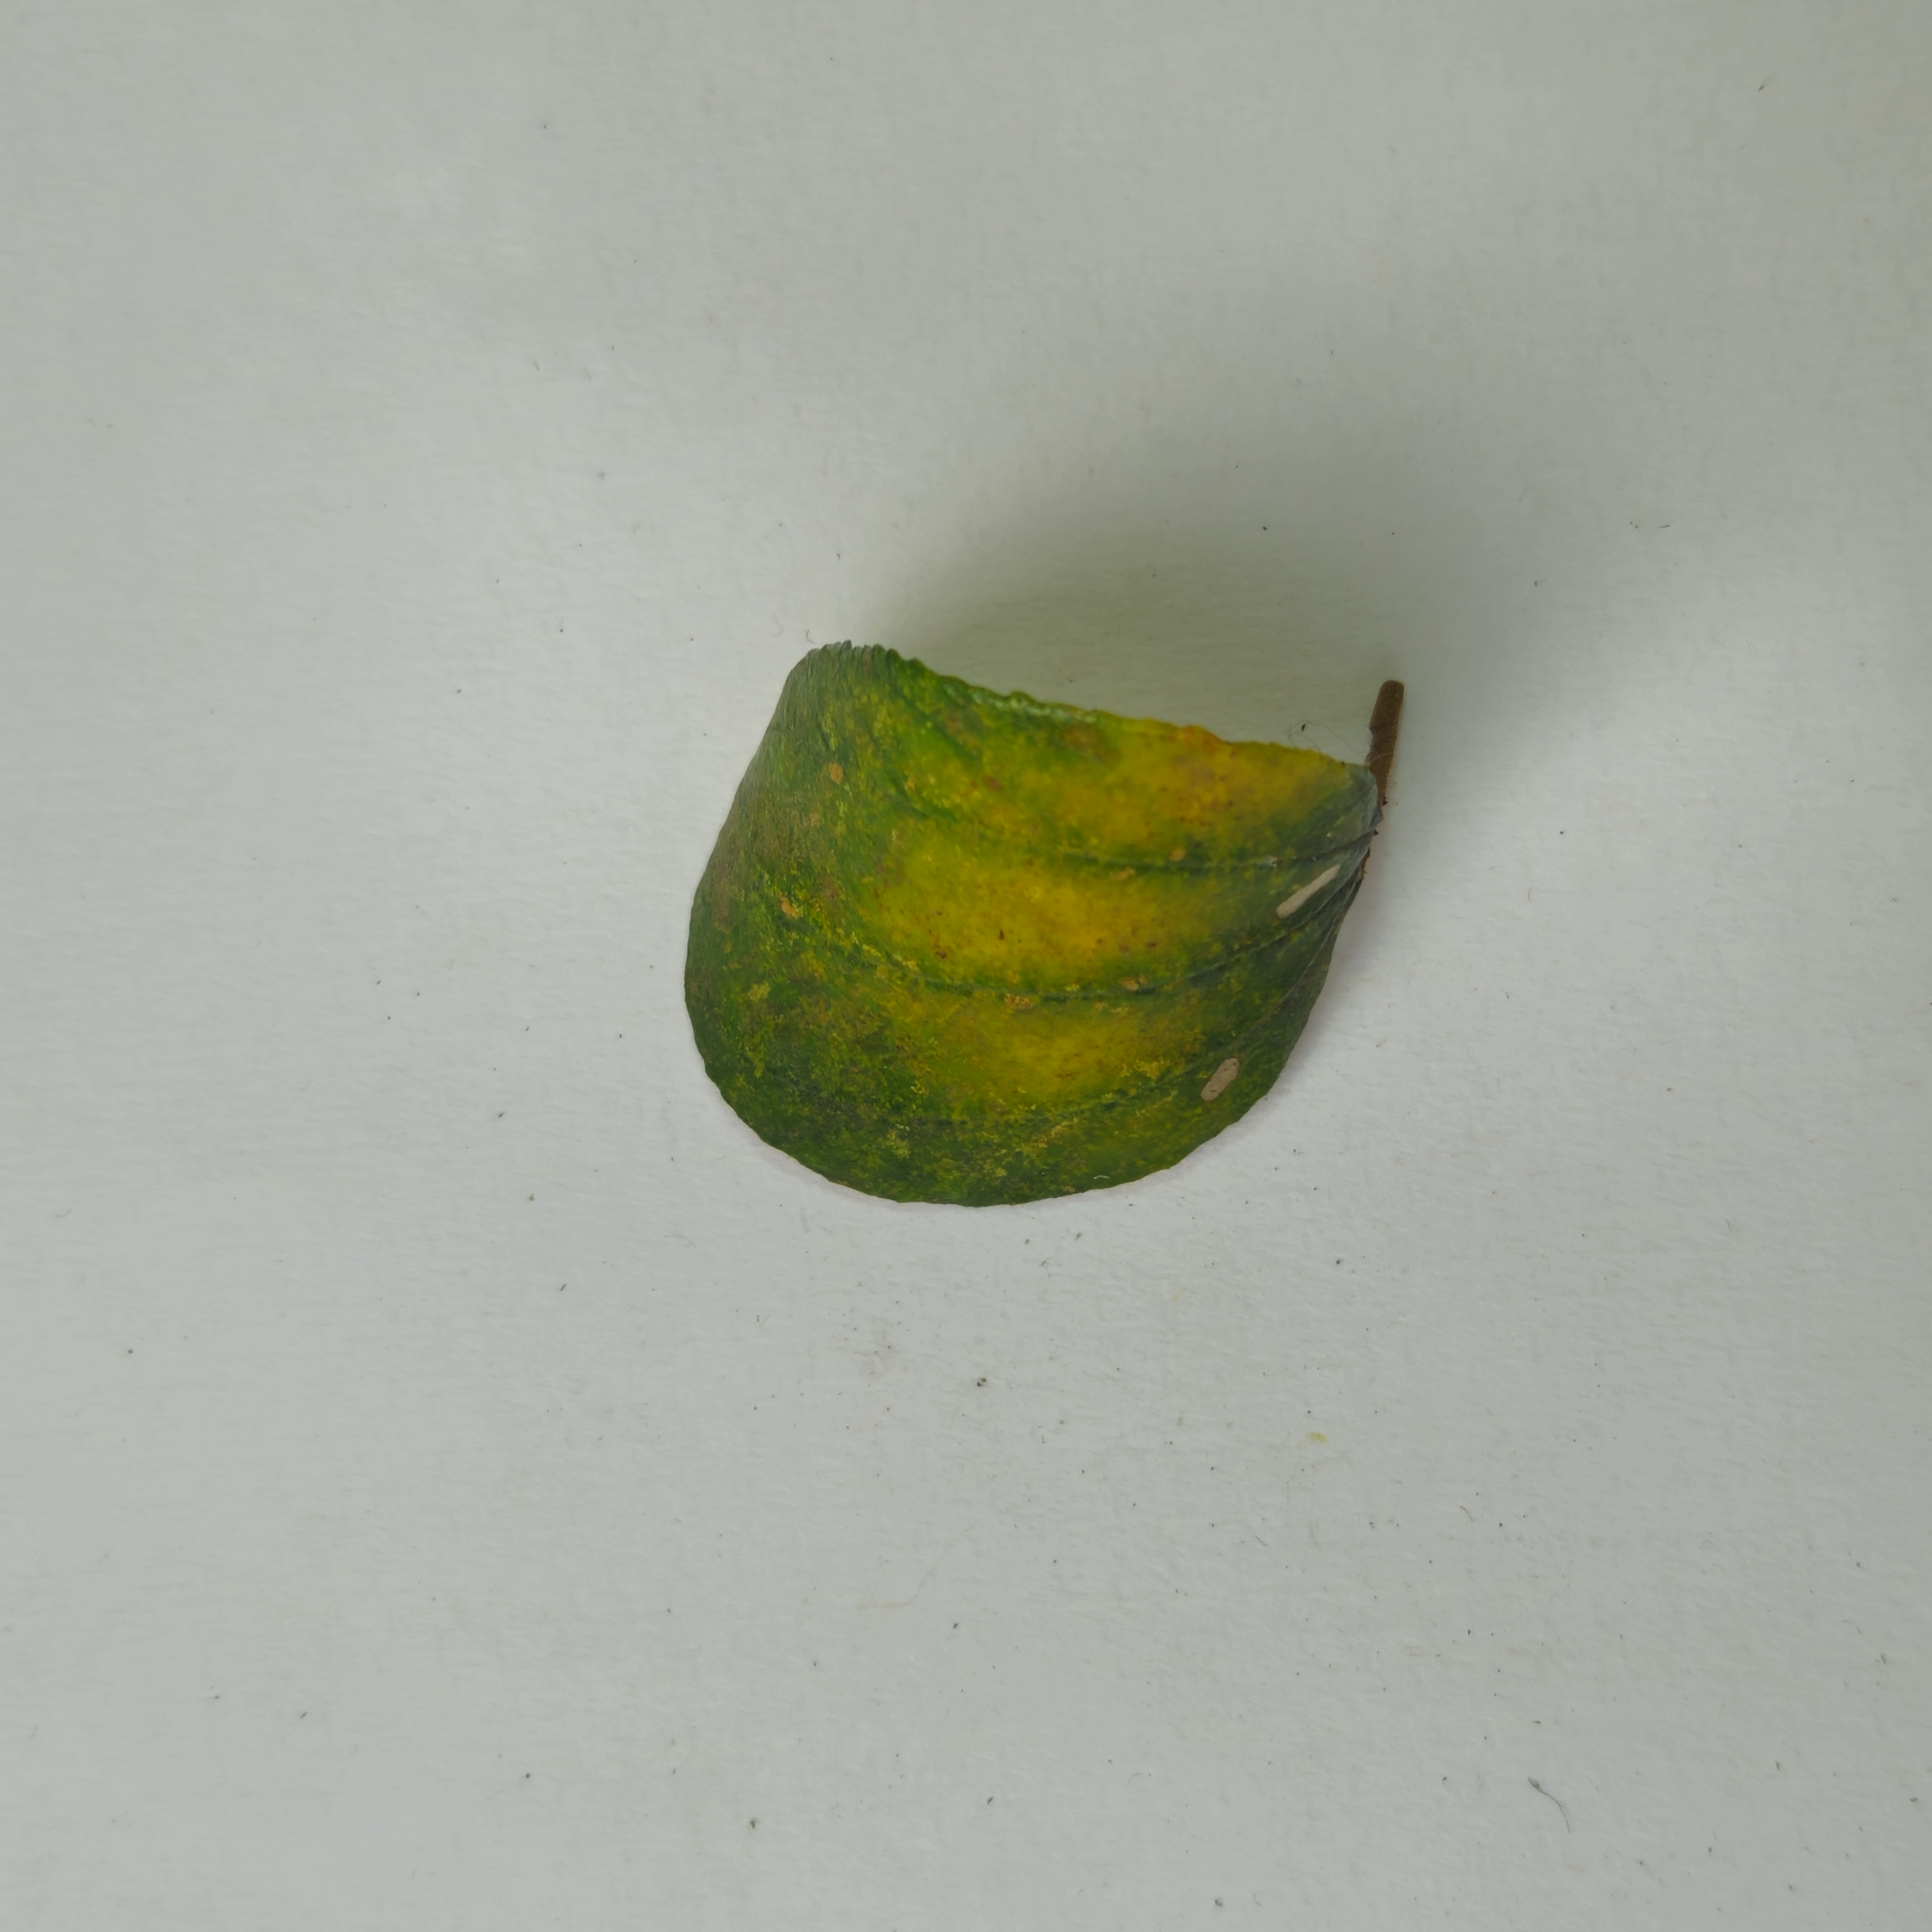
Label: Yellow